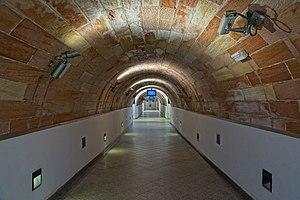
Couloir nord de la gare de Strasbourg (Bas-Rhin, France).
La gare de Strasbourg-Ville, usuellement appelée « gare de Strasbourg », ou encore « gare centrale », est une gare ferroviaire française, située dans le quartier administratif Gare - Tribunal, sur le territoire de la commune de Strasbourg, chef-lieu du département du Bas-Rhin et de la région Grand Est.